Każdemu wolno kochać

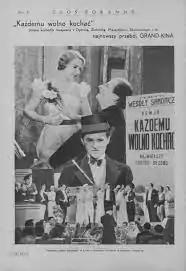

Każdemu wolno kochać (Anybody Can Love) is a 1933 Polish romantic comedy film directed by Mieczysław Krawicz and produced by the Rex-Film studio.